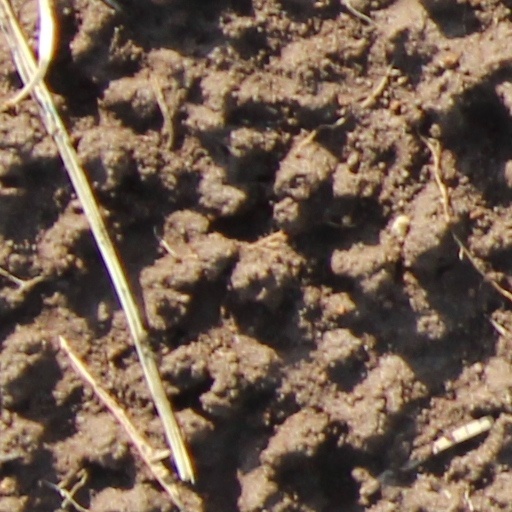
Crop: wheat